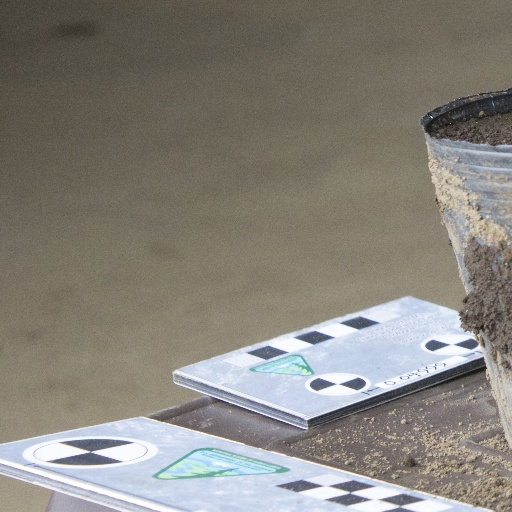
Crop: soybean